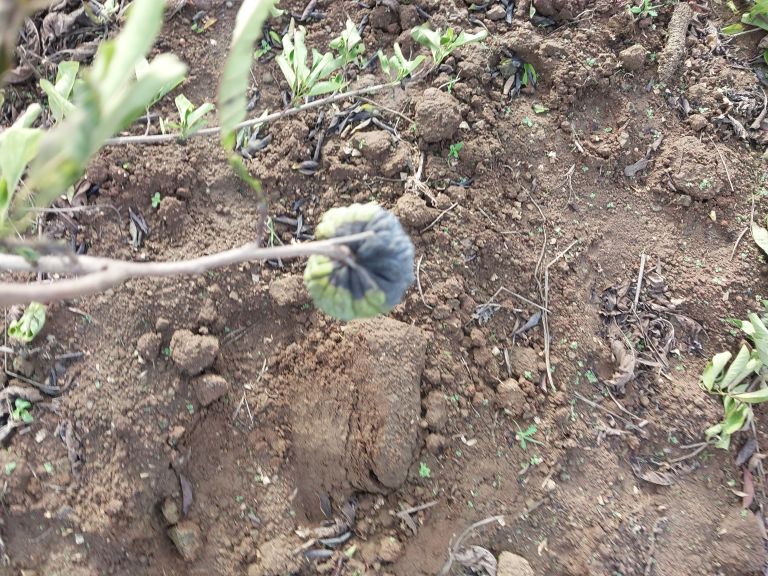
Disease label: Blank Canker